Jeffrey R. MacDonald

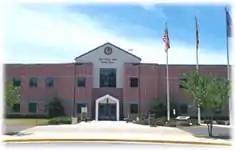
The Cumberland Federal Correctional Institution, where MacDonald remains incarcerated.

Colette, Kimberley, and Kristen MacDonald were laid to rest side by side in Washington Memorial Park, Suffolk County, Long Island, on February 23, 1970. Each grave was initially inscribed with the surname of MacDonald, although the gravestones were later changed to Colette's maiden name of Stevenson.